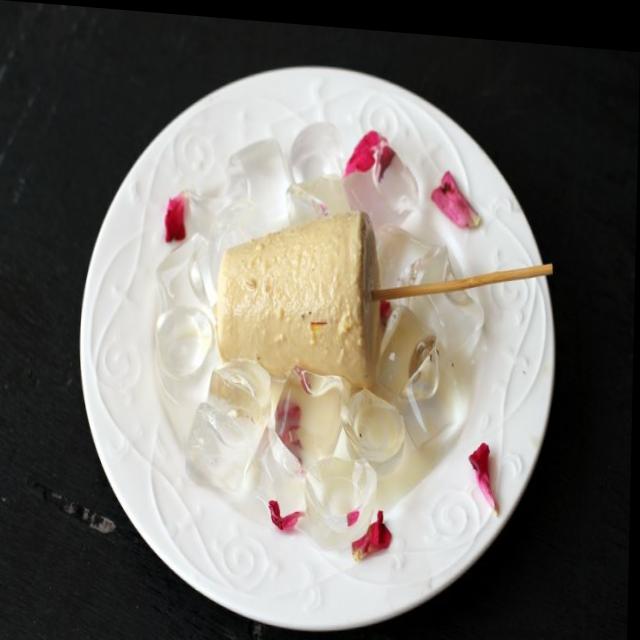
Dish: kulfi